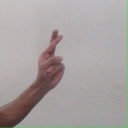
अक्षर: र